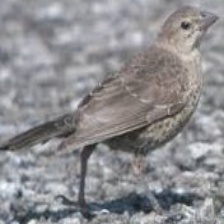
Species: BROWN HEADED COWBIRD
Scientific name: MOLOTHRUS ATER